Featherbed frame

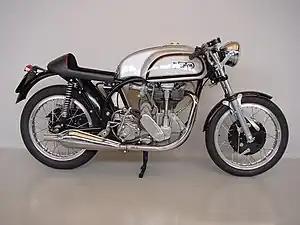
1950s-era Manx Norton styled replica built for the 1990s named "Manxman", using a replica Featherbed frame constructed to special order by BSA

The featherbed frame was a motorcycle frame invented by the McCandless brothers and offered to the British Norton motorcycle company to improve the performance of their racing motorcycles in 1950. It was considered revolutionary at the time, and the best handling frame that a racer could have. Later adopted for Norton production motorcycles, it was also widely used by builders of custom hybrids such as the Triton, becoming legendary and remaining influential to this day.